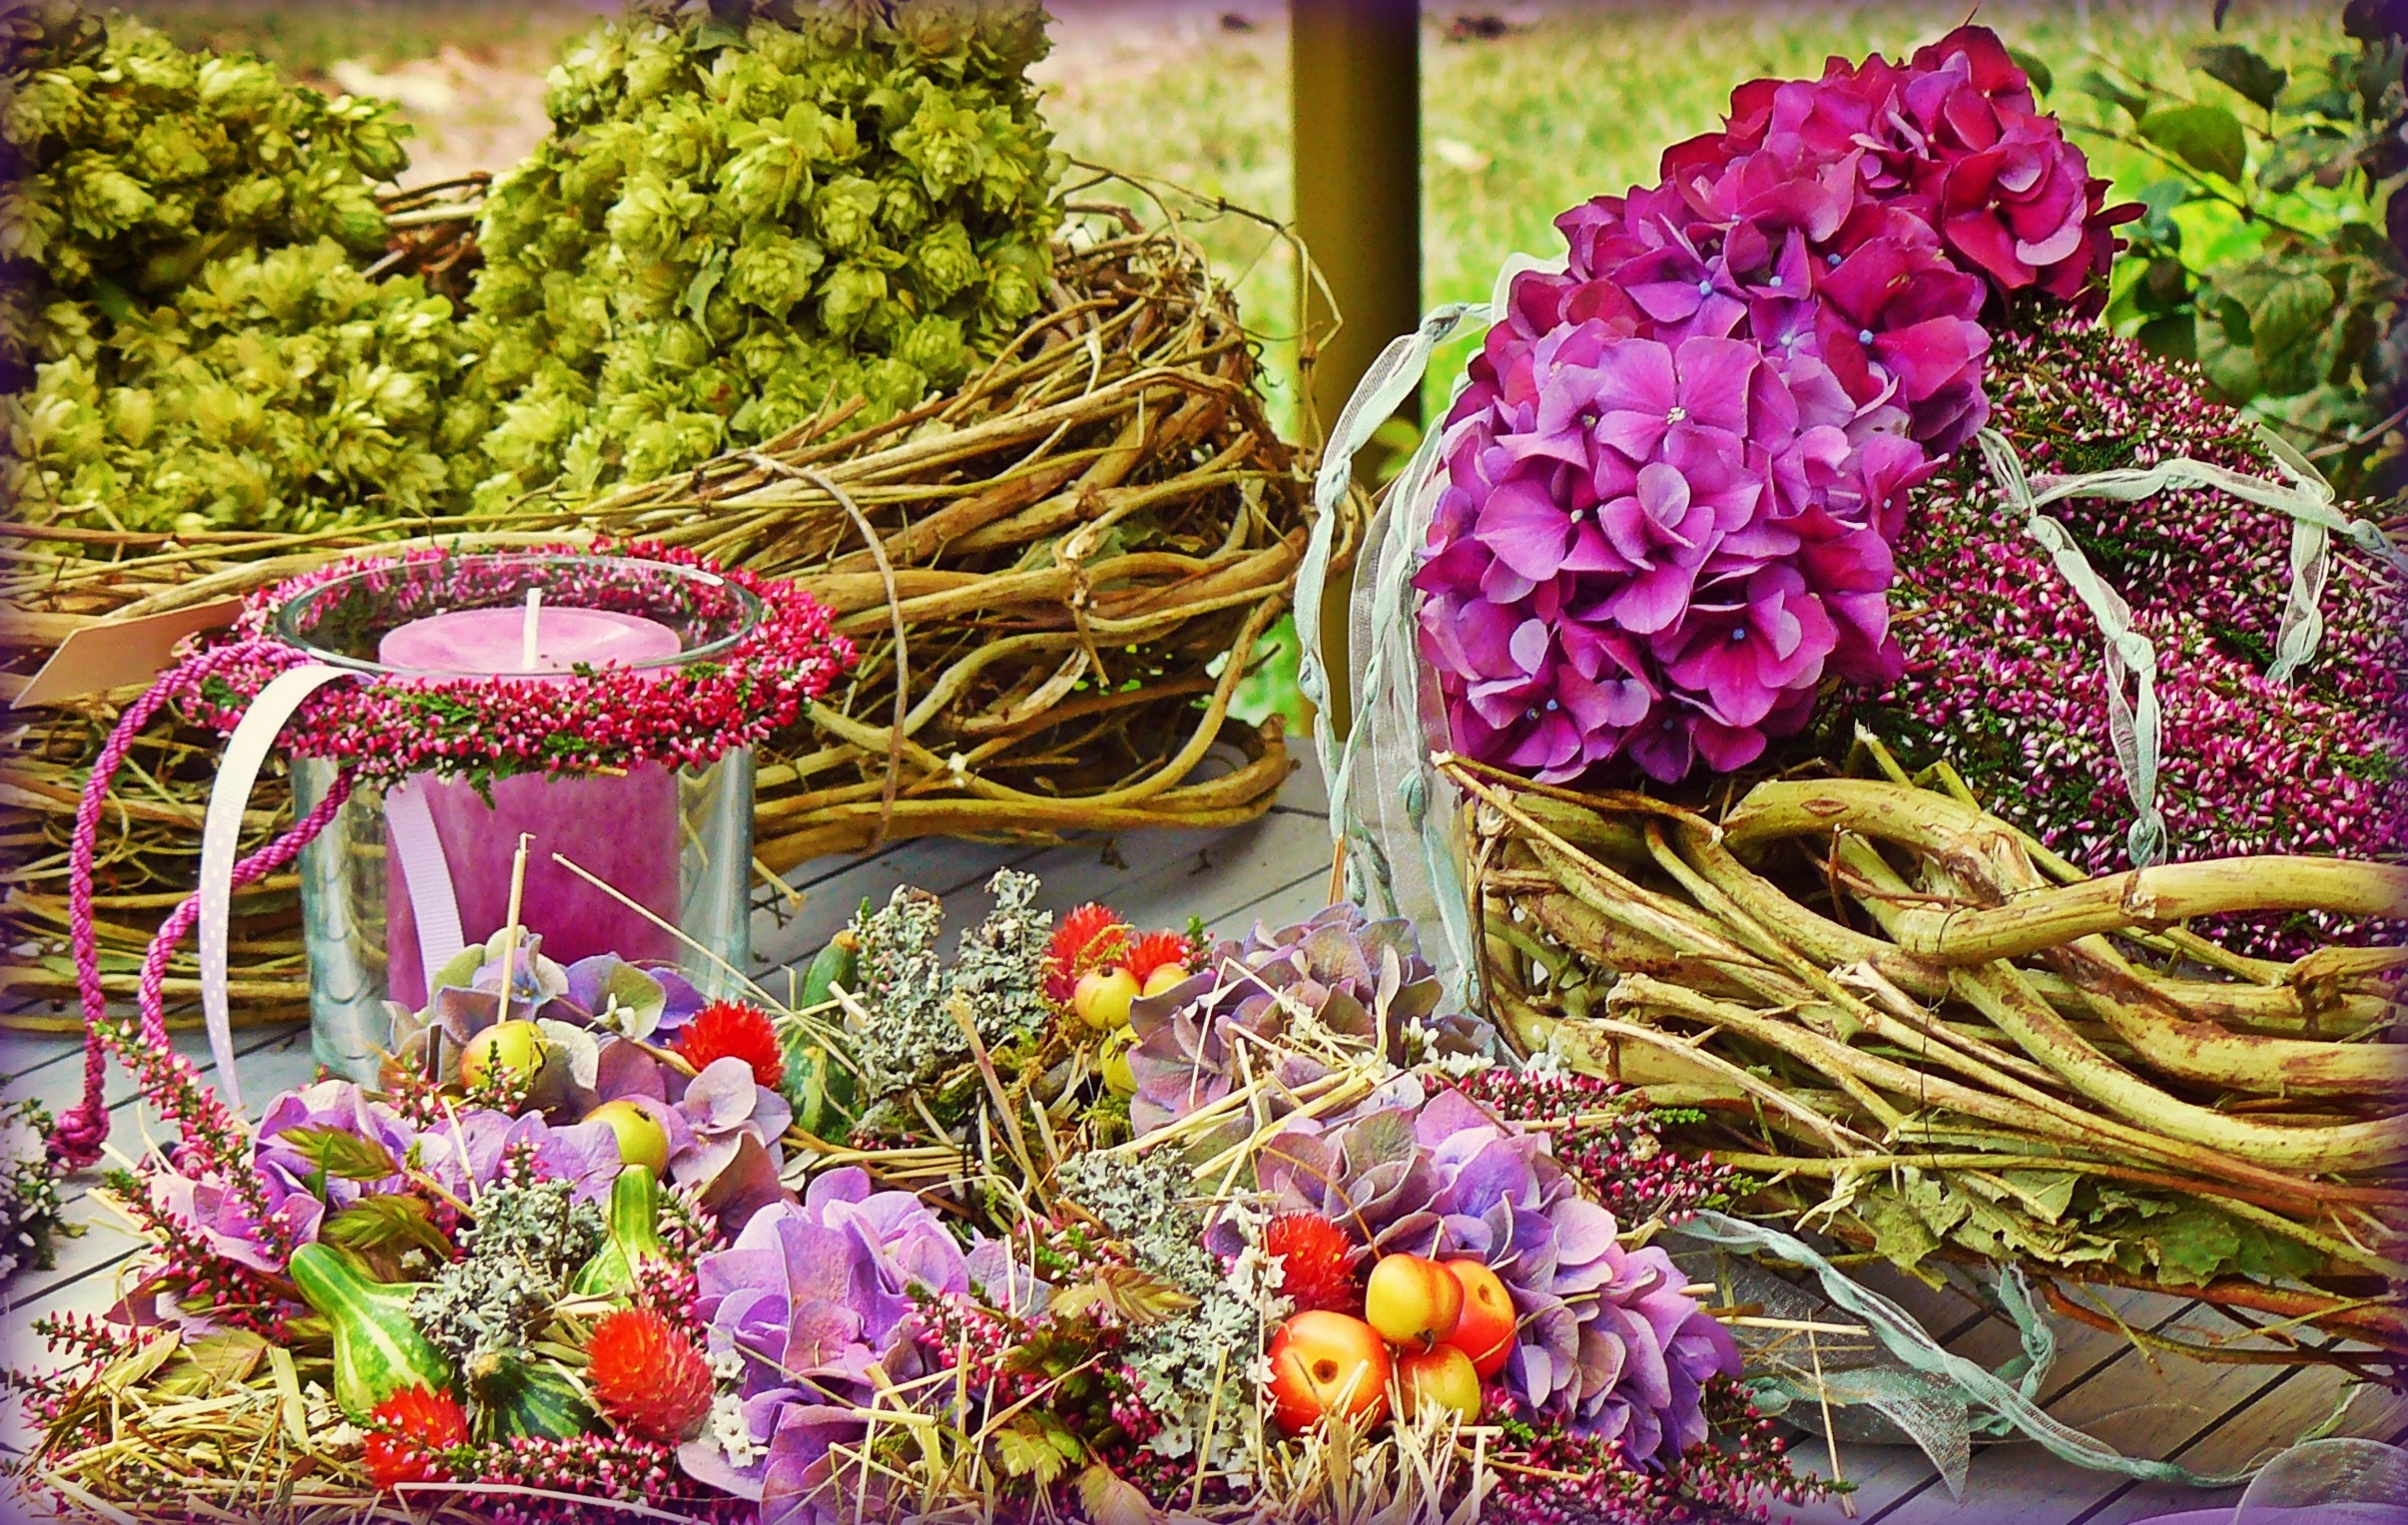
plant, flower, summer, floral, celebration, decoration, romantic, garden, candle, close, flora, still life, hydrangea, flowers, arrangement, decorative, floristry, retail, festivity, floral arrangement, table decoration, flower bouquet, table arrangement, floral decoration, floral design, flower arranging, blossoming wreath